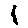
Label: 1